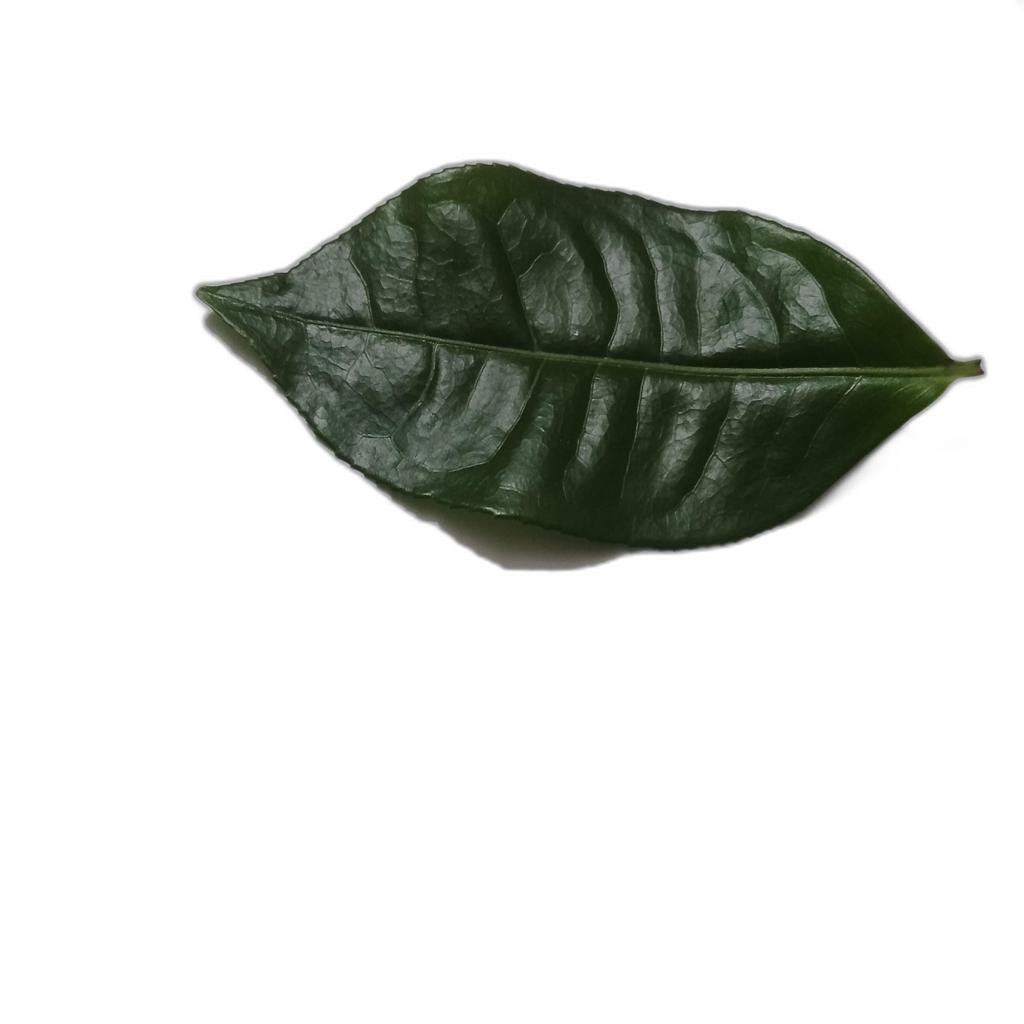
Label: Healthy